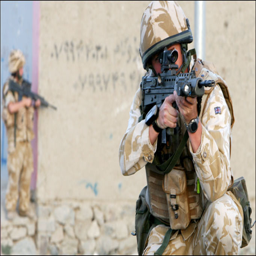
you realize that 's a picture